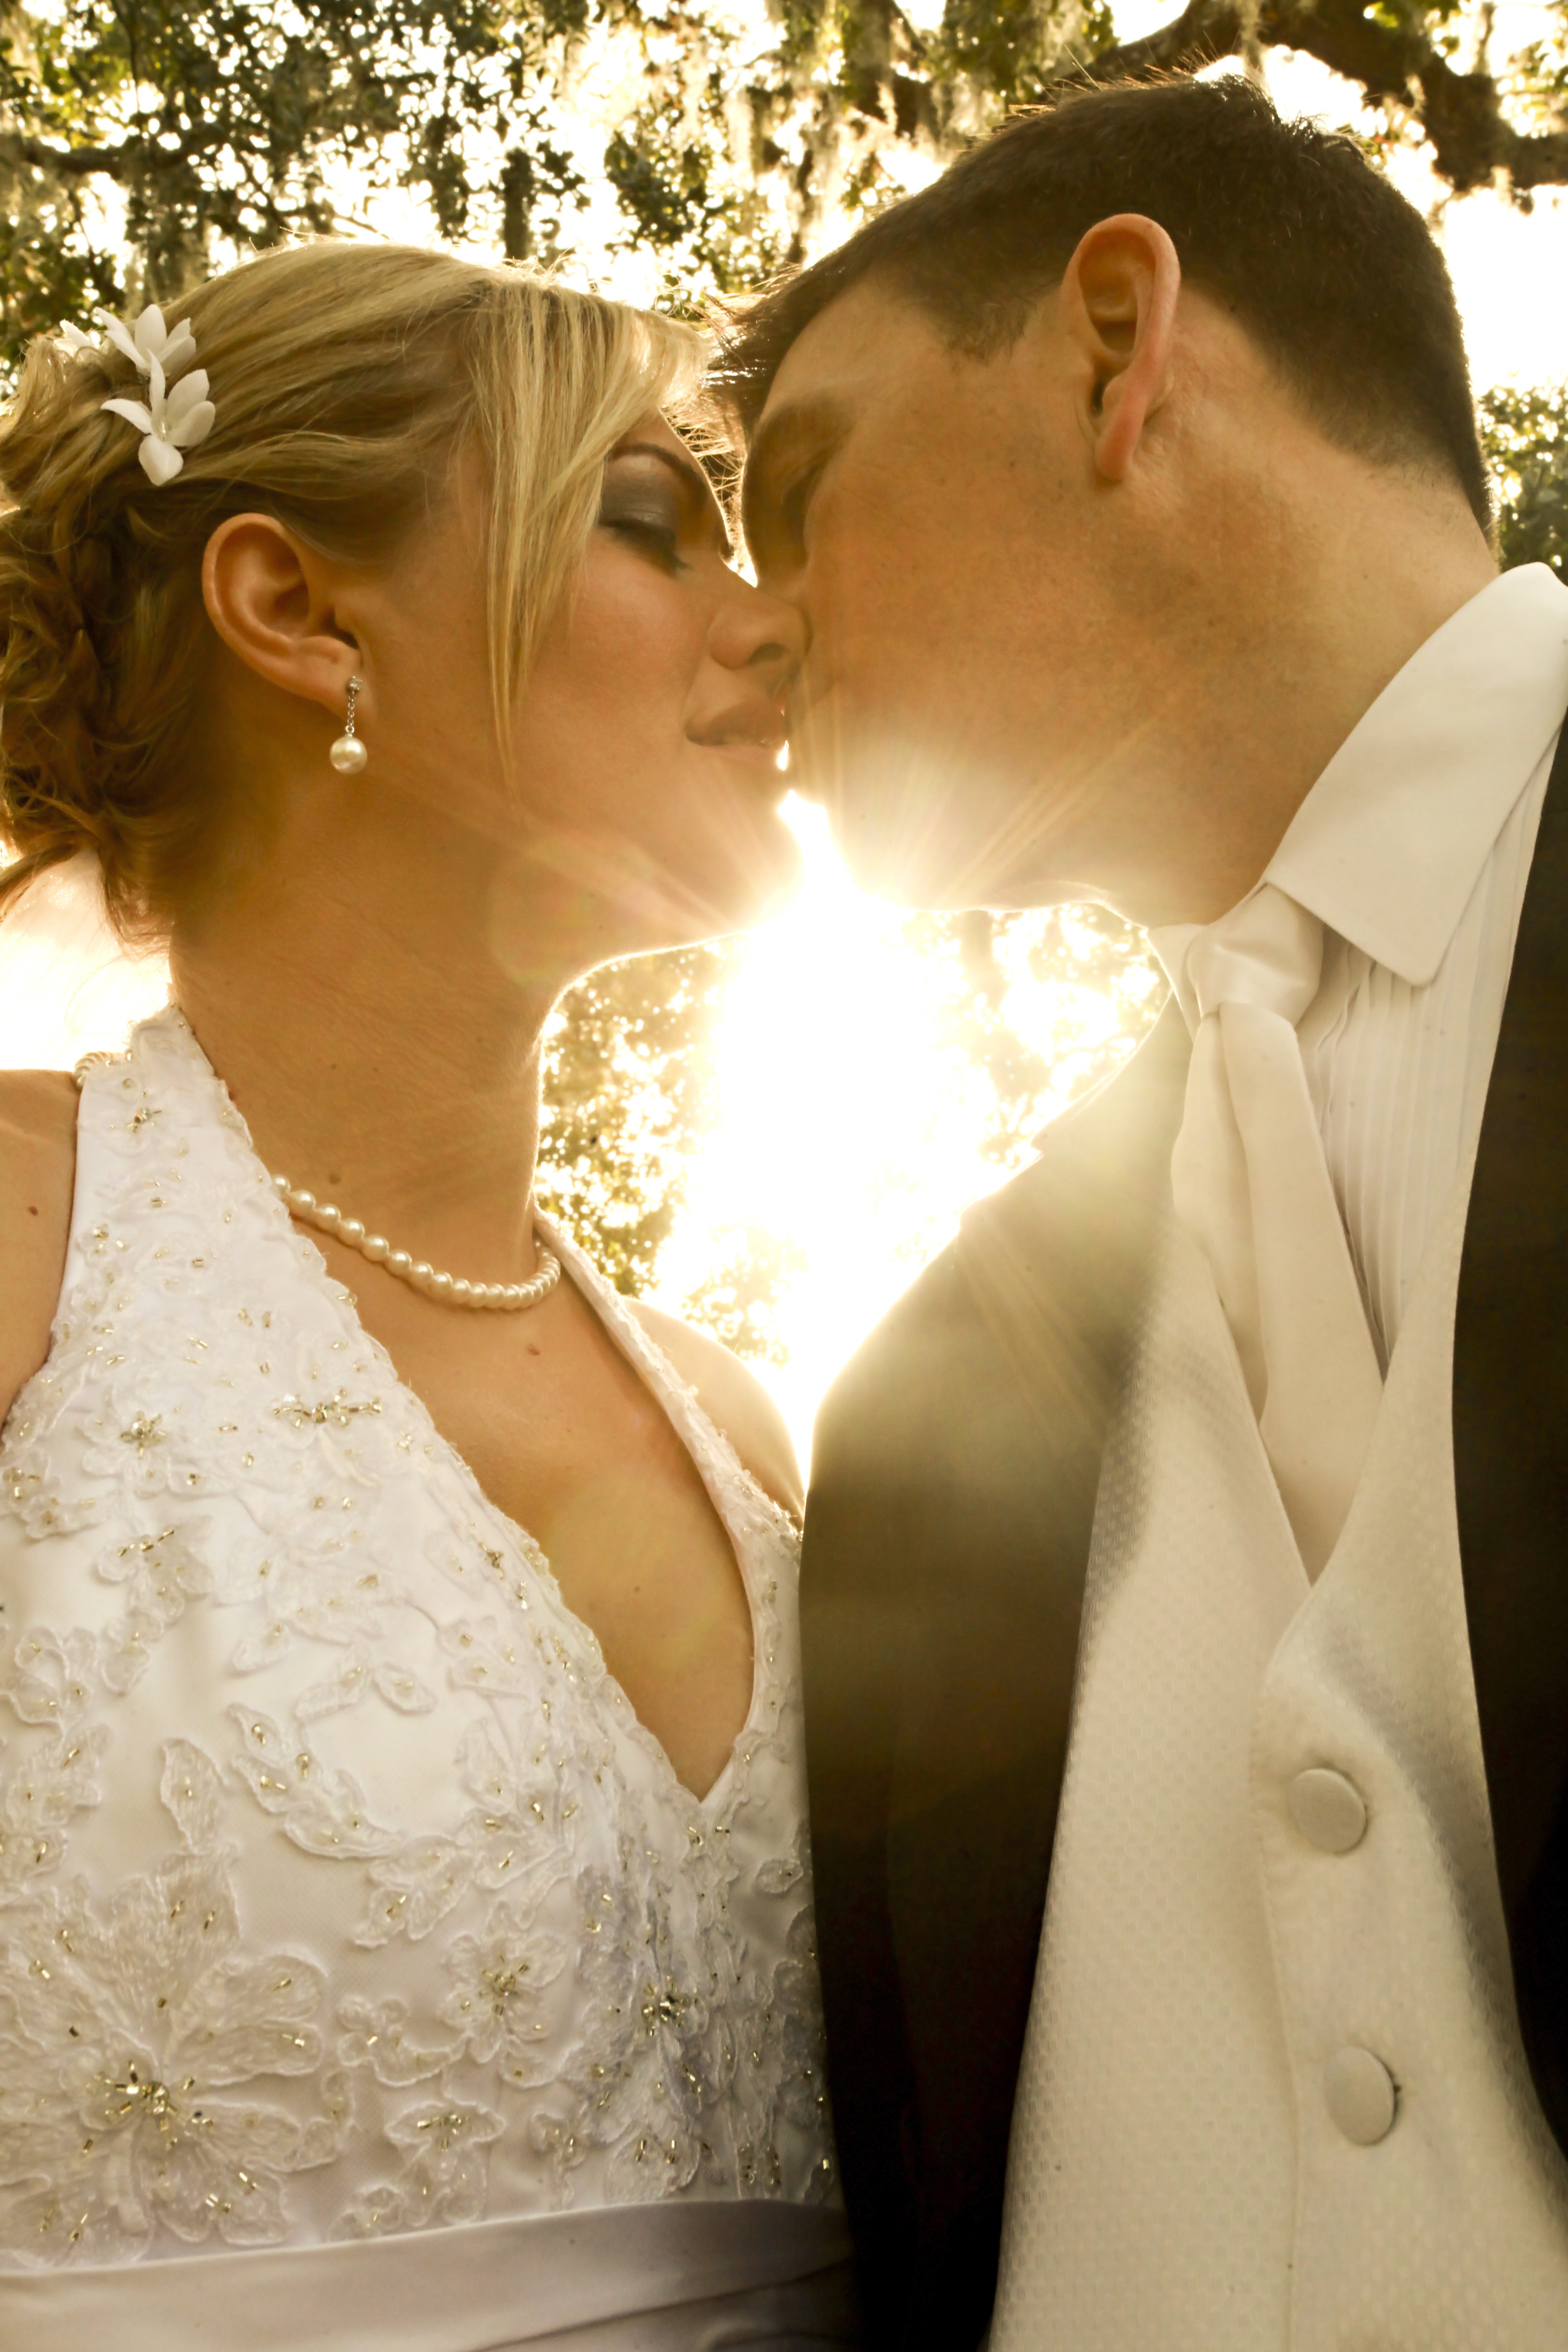
person, woman, photography, love, kiss, romance, wedding, wedding dress, bride, groom, marriage, ceremony, dress, photograph, gown, veil, interaction, human action, bridal clothing